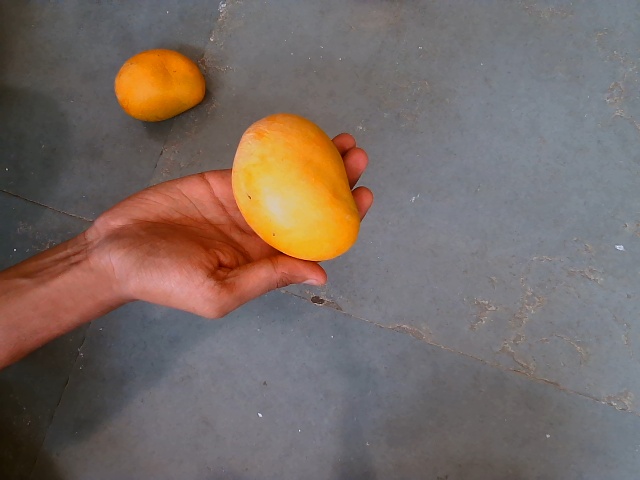
Label: Ripe_Mango